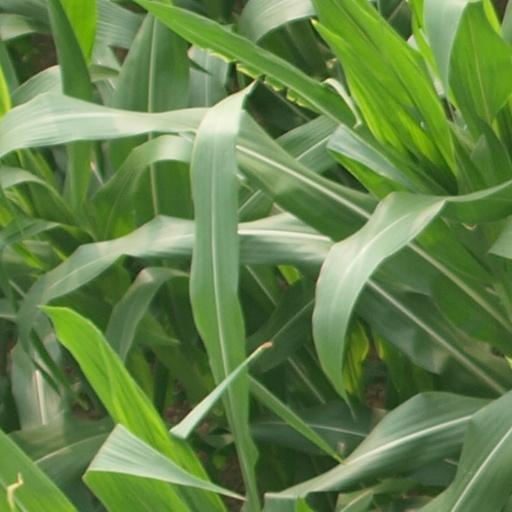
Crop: maize; corn